Pioneer Works

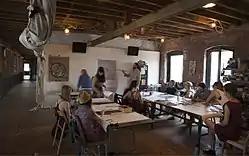
Former-resident Joey Frank elaborates upon his theories of astrology in one of several classrooms.

Although the fields of the arts and sciences are prevalent, courses range from circuitry design to specialized courses like lock-picking and advice on how to fake one’s own death.